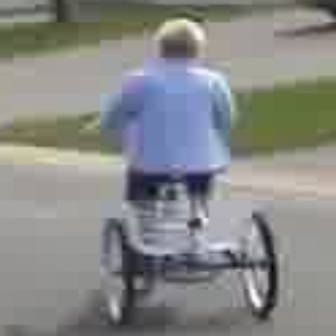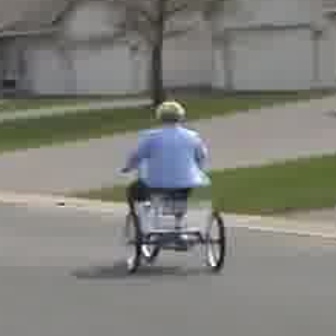
  Please identify the target specified by the bounding box [68,109,279,321] in the first image and locate it in the second image. Return the coordinates in [x_min,y_min,x_max,y_max] format.
Answer: [115,162,224,271]